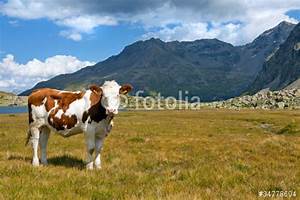
Label: mucca